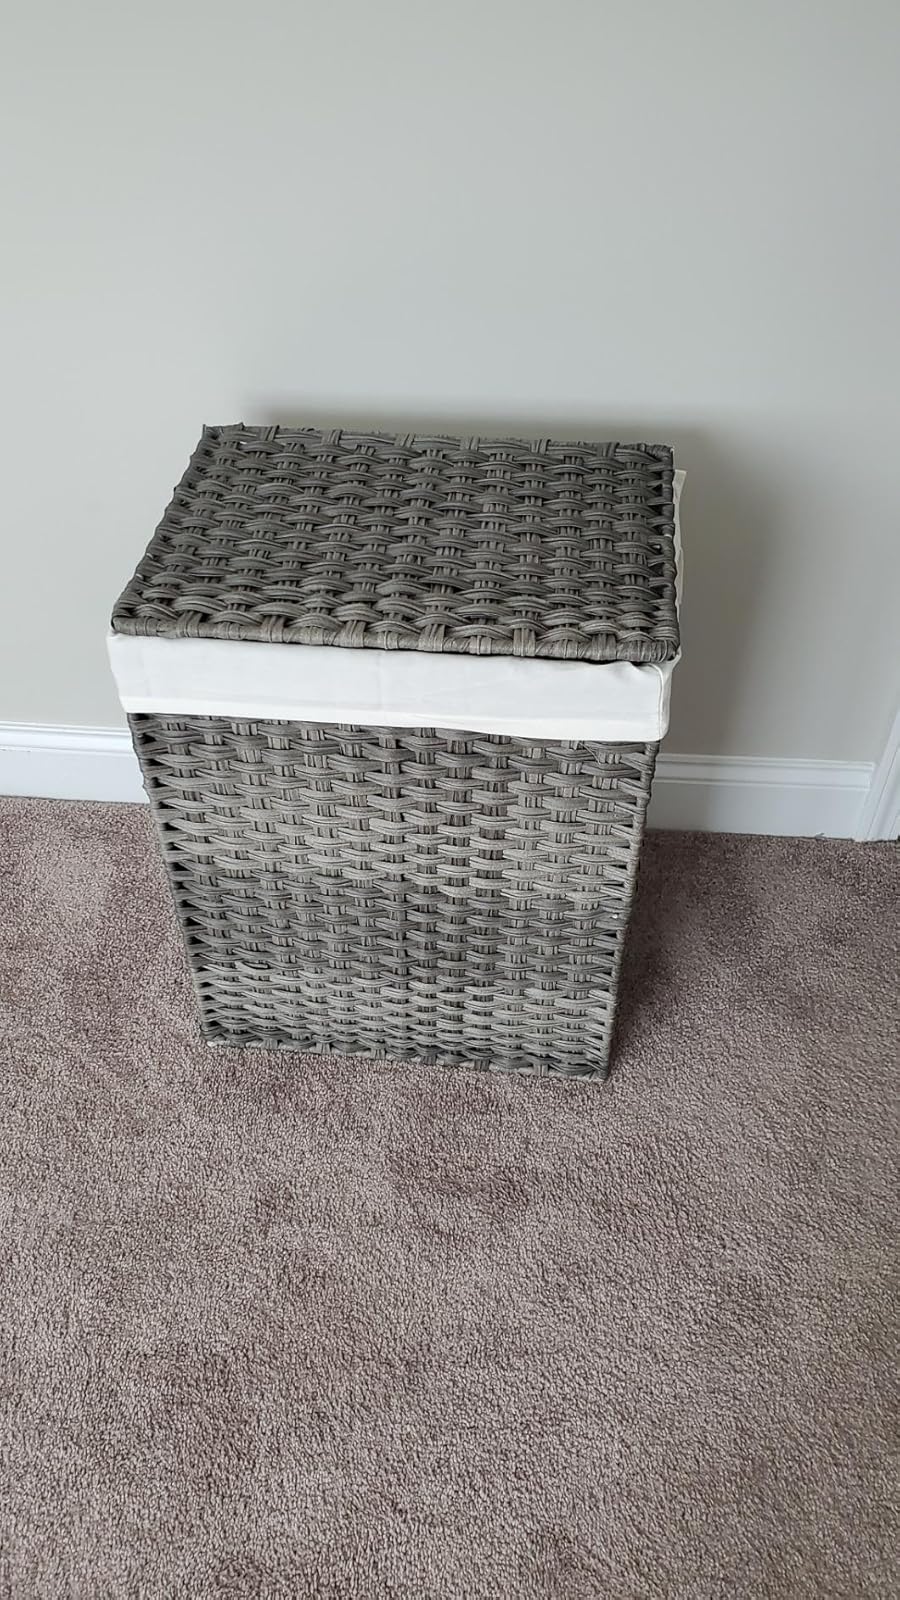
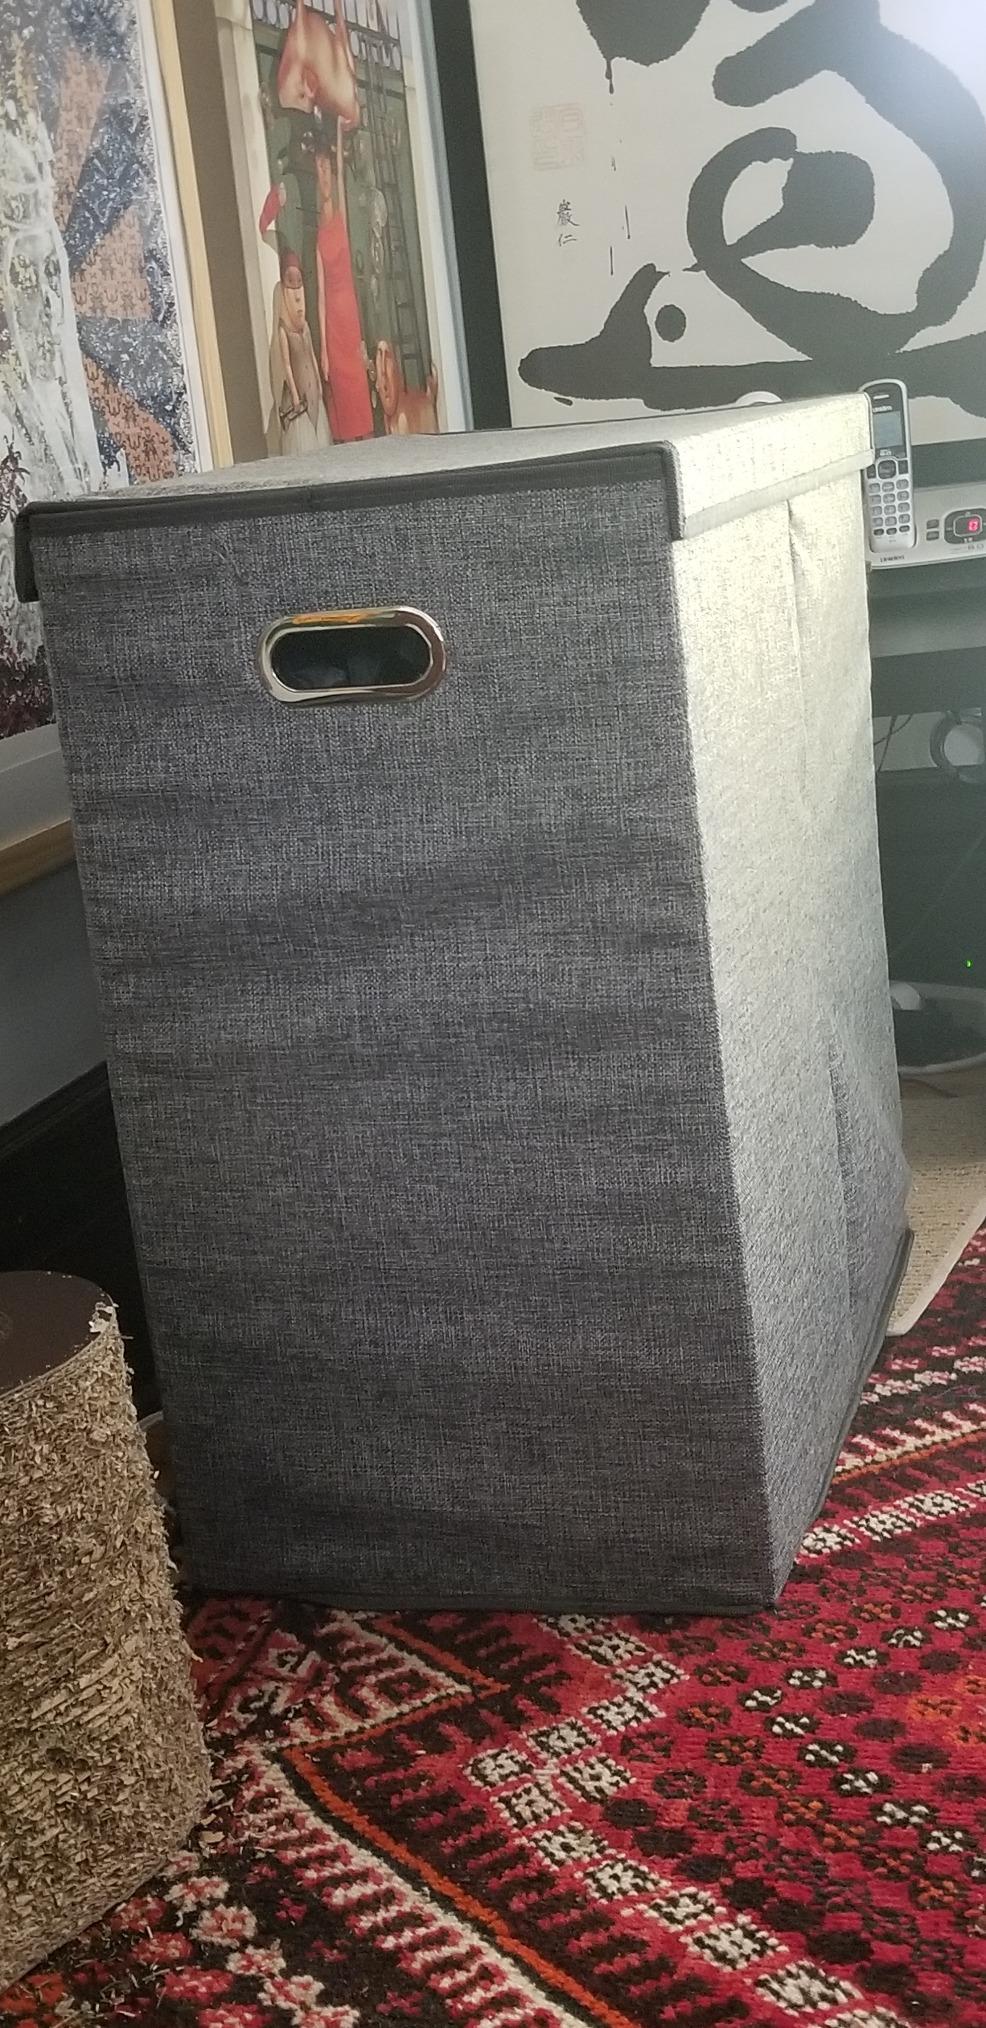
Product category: items_hamper
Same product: no